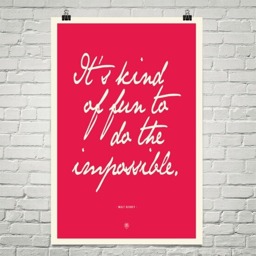
it 's kind of fun to do the impossible - motivational poster